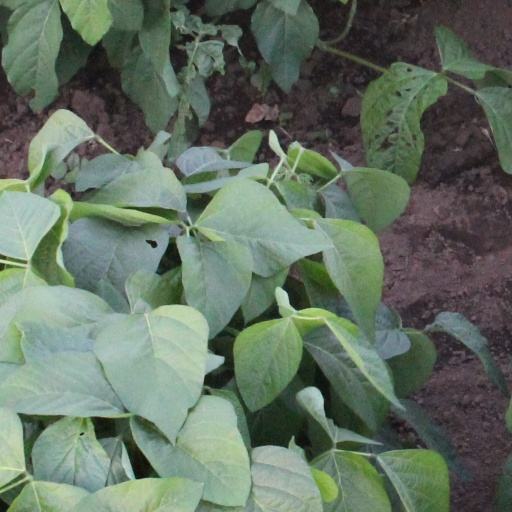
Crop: soybean